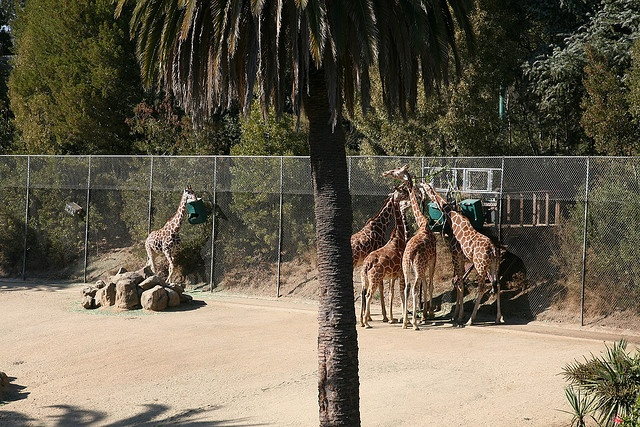
A group of giraffes crowd near a fence.
A cluster of giraffes that are standing near a fence together.
Many giraffes in an enclosure eating out of the feeding trough.
All of the giraffes are congregating near the fence.
Group of five giraffes all looking out at one fence area.